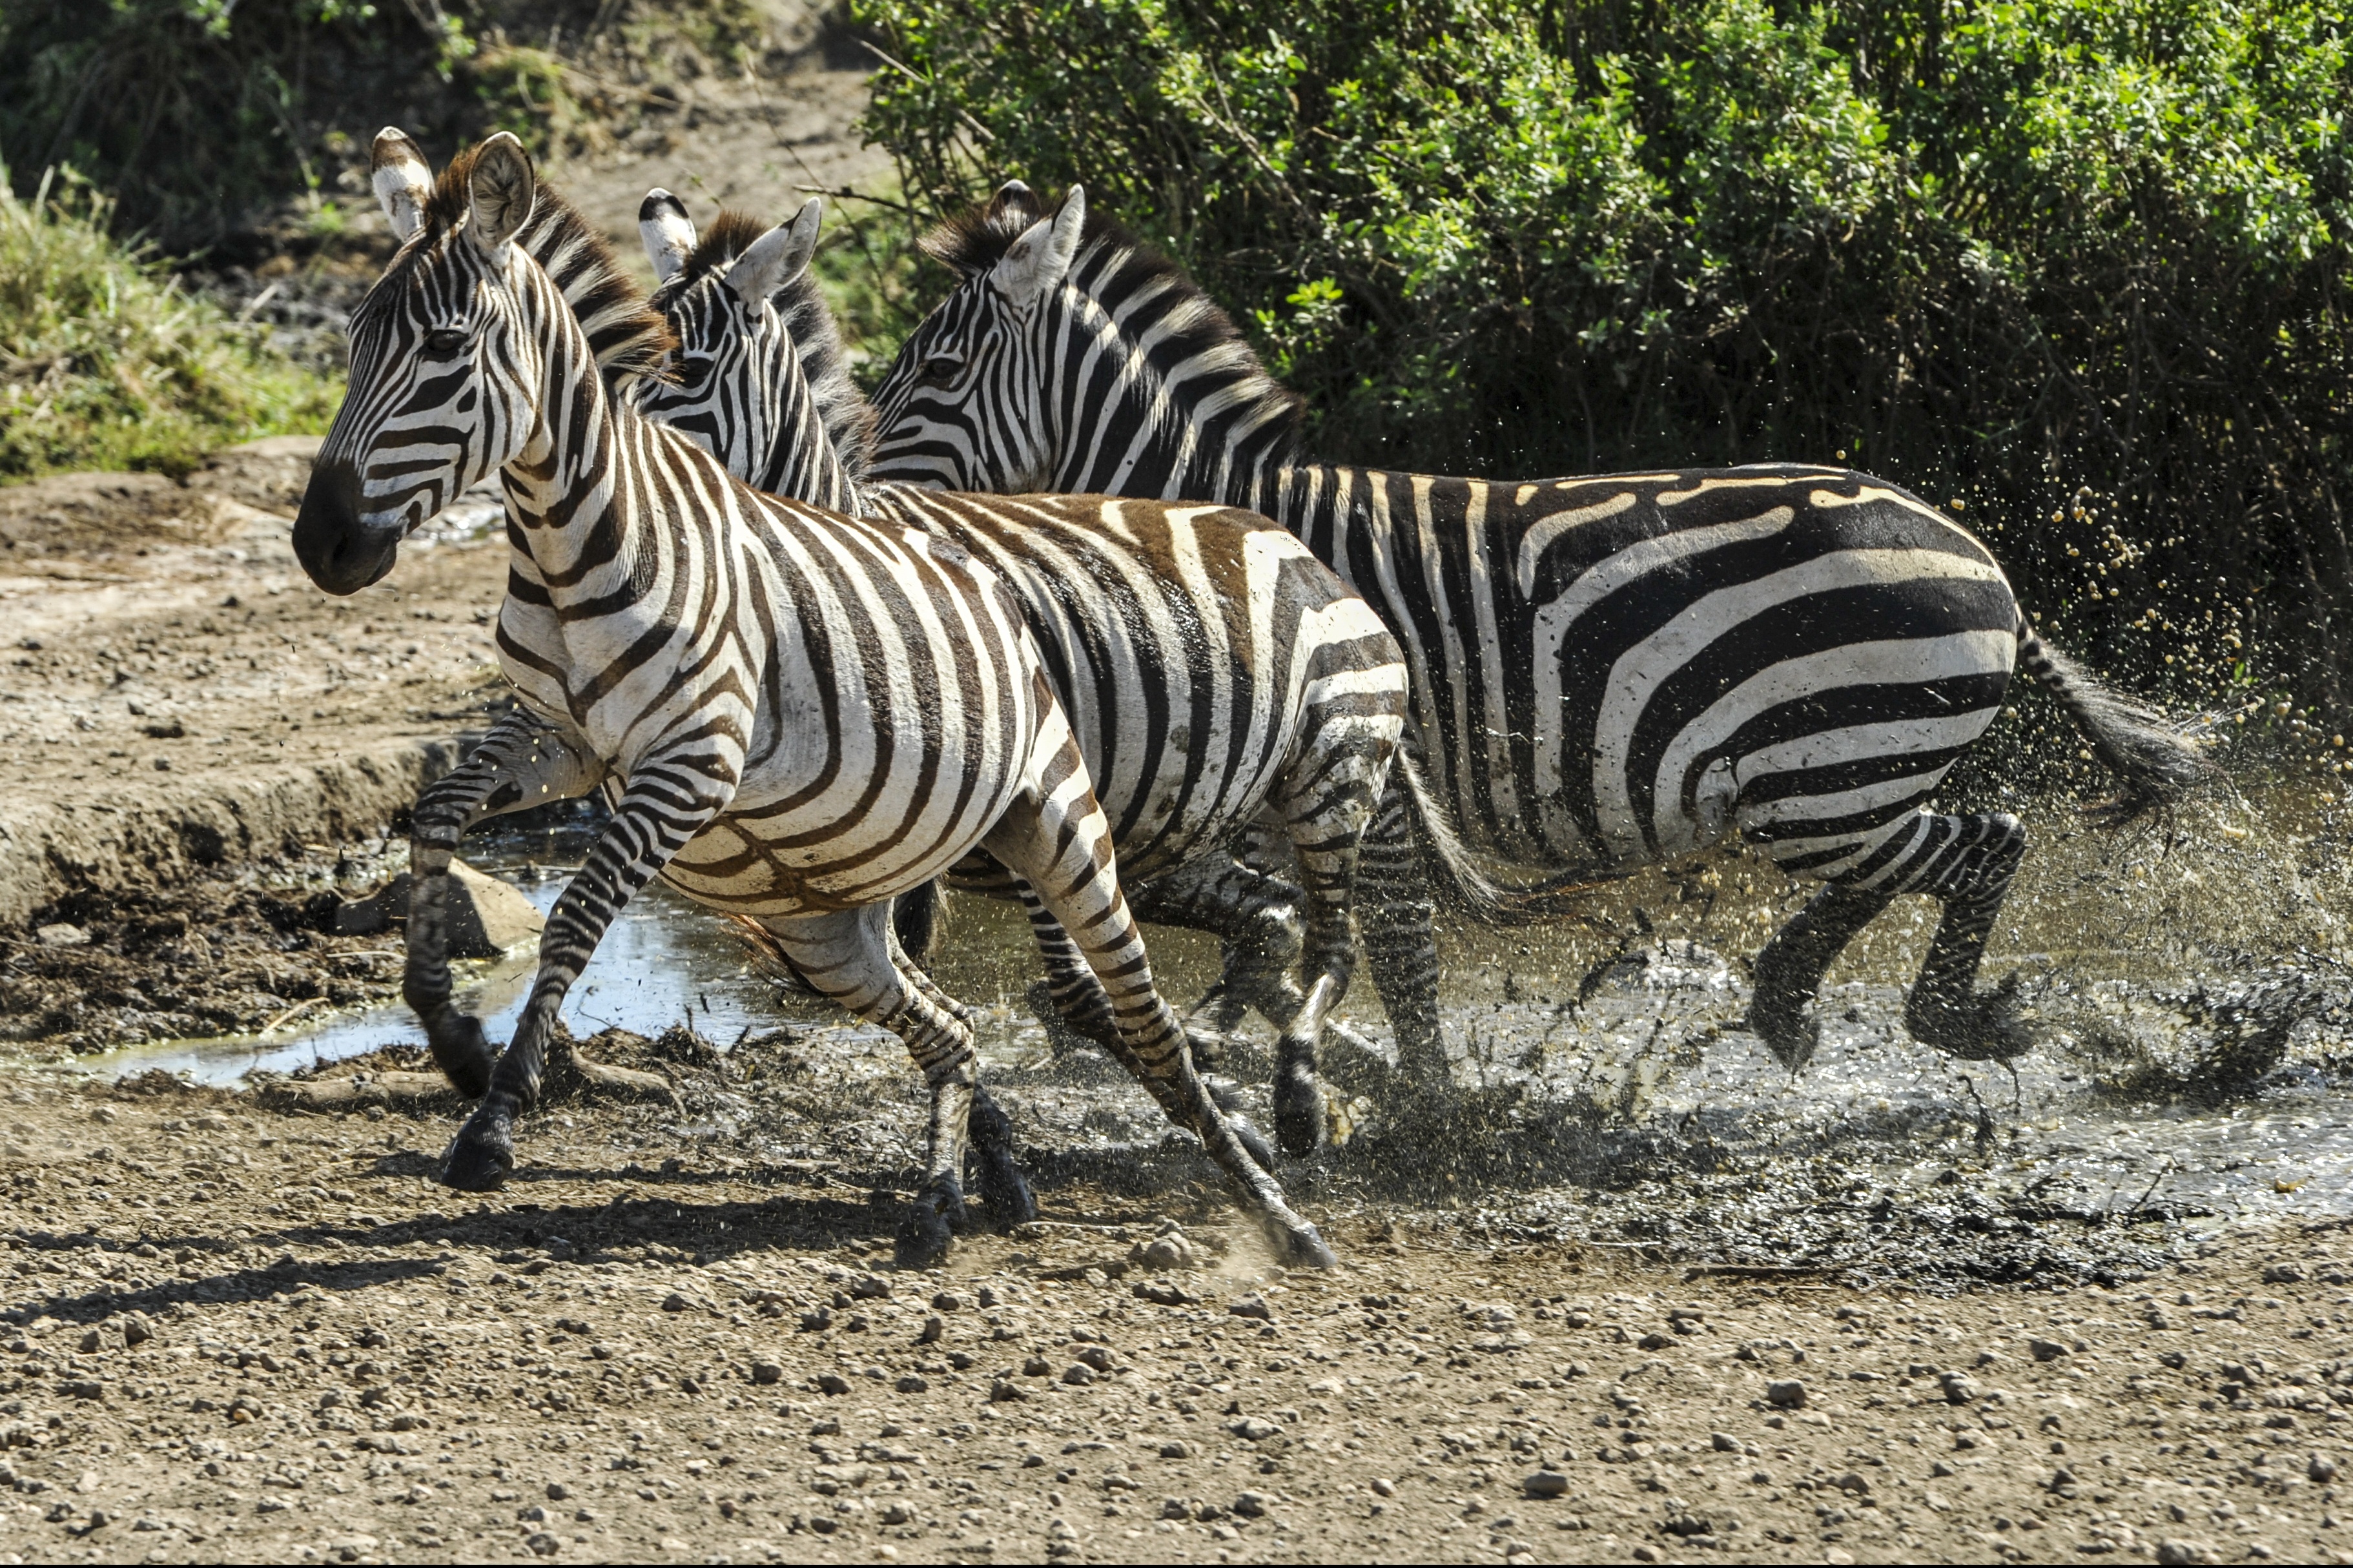
running, wildlife, wild, zoo, africa, mammal, fauna, zebra, savannah, stripes, tanzania, safari, serengeti, water hole, horse like mammal